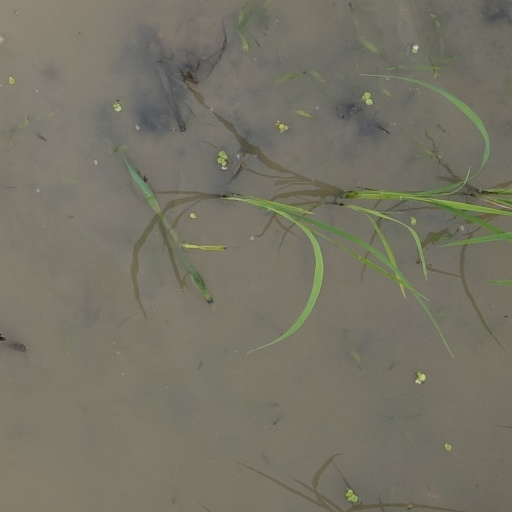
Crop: rice